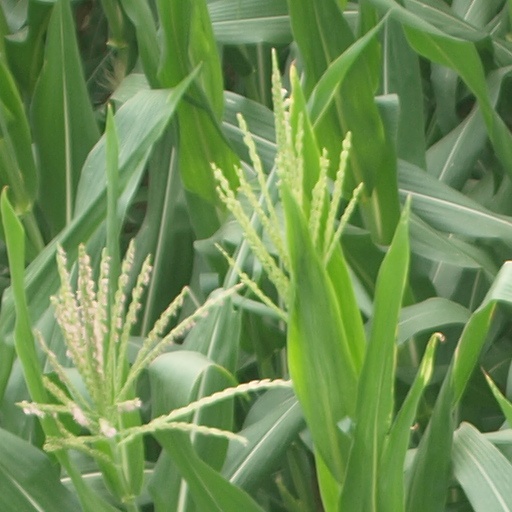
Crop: maize; corn